List of airports in Lesotho

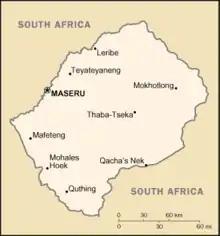
Map of Lesotho

This is a list of airports in Lesotho, sorted by location.